Catch My Soul

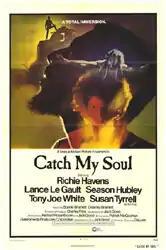
Promotional poster

Catch My Soul, also known as Santa Fe Satan, is a 1974 film produced by Jack Good and Richard M. Rosenbloom, and directed by Patrick McGoohan. It was an adaptation of Good's stage musical of the same title, which itself was loosely adapted from William Shakespeare's "Othello". It was not a critical success.